Penguin

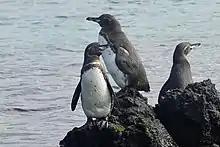
Gálapagos Penguins near Isabela Island

Around one in 50,000 penguins (of most species) are born with brown rather than black plumage. These are called isabelline penguins. Isabellinism is different from albinism. Isabelline penguins tend to live shorter lives than normal penguins, as they are not well-camouflaged against the deep and are often passed over as mates.